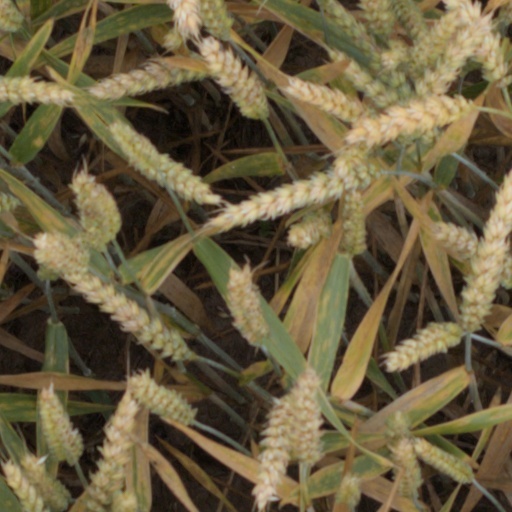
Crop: wheat